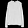
Label: Pullover